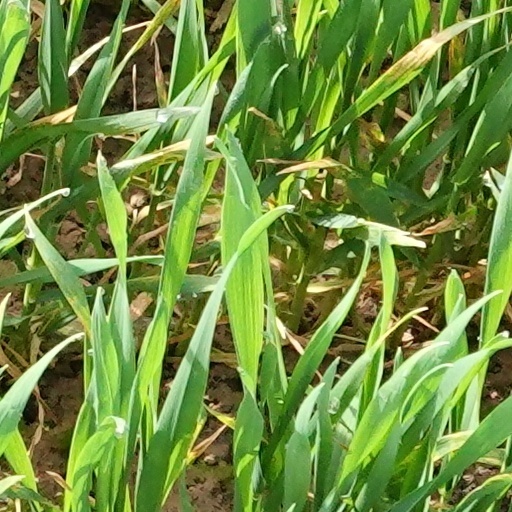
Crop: wheat